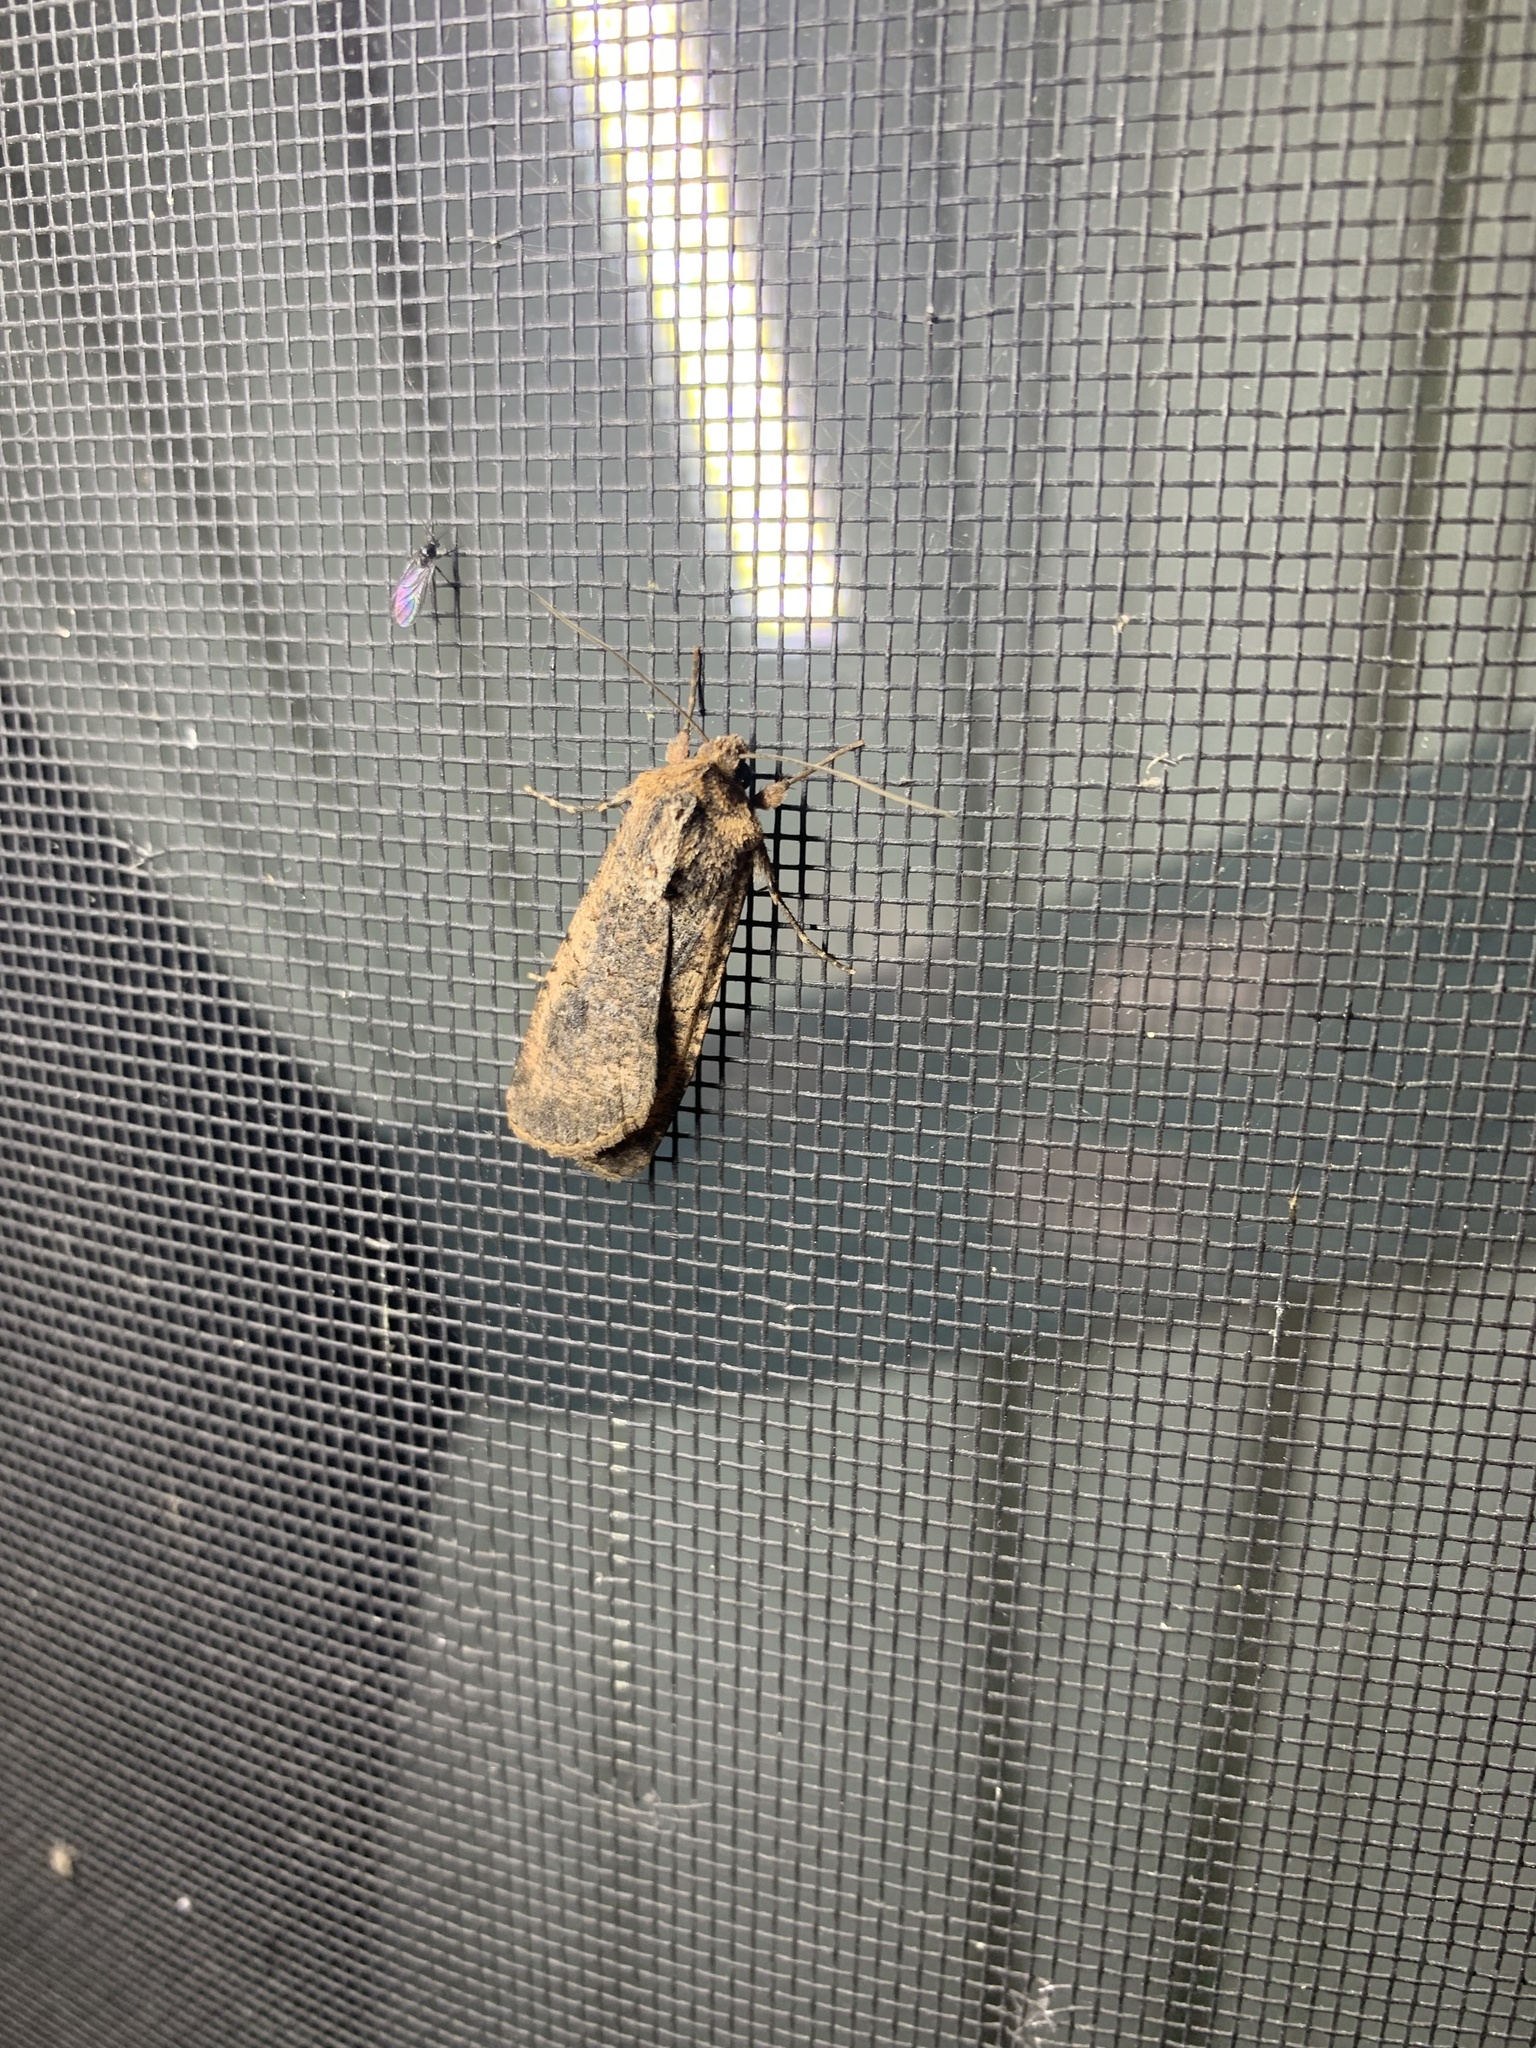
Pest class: cutworms